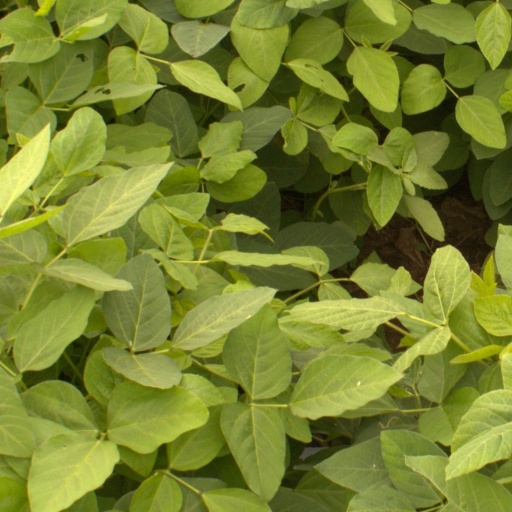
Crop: soybean